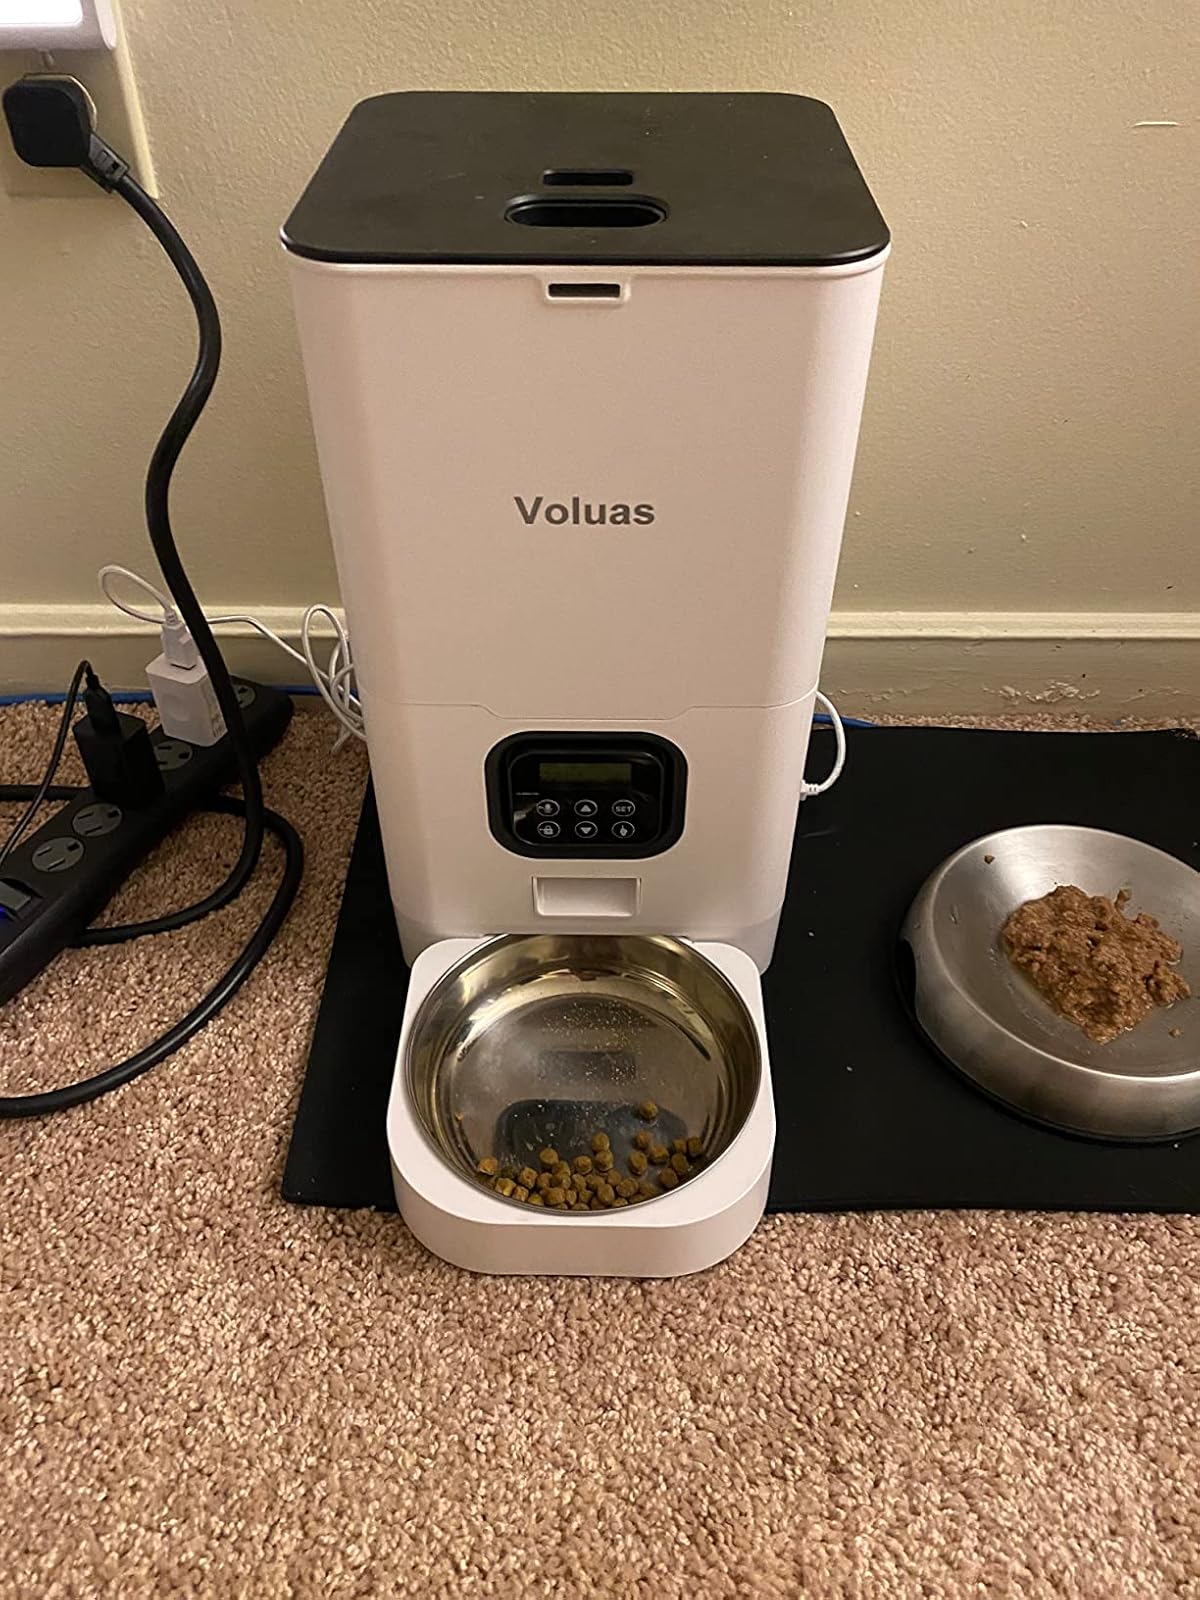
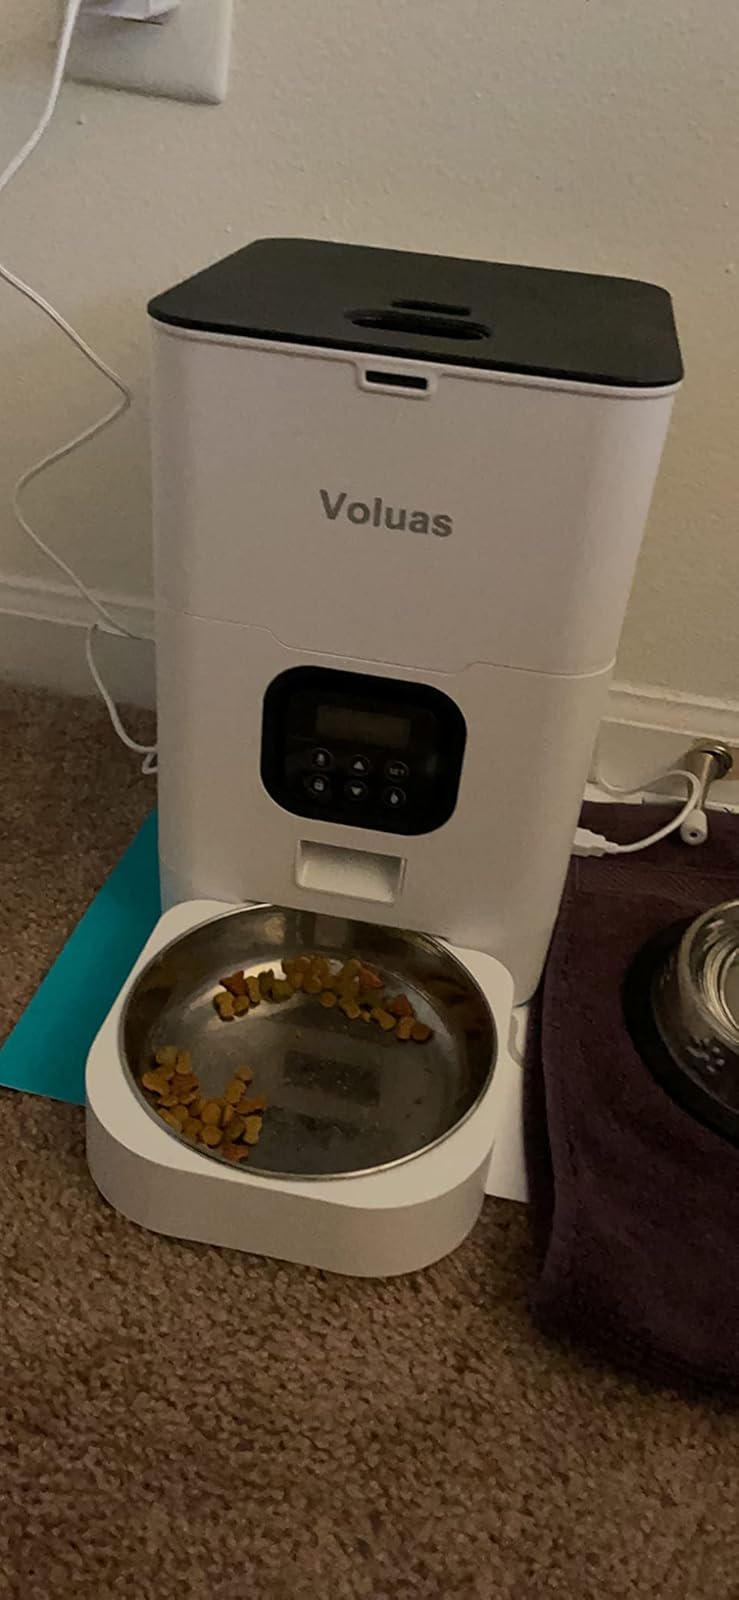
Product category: items_feeder
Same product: yes